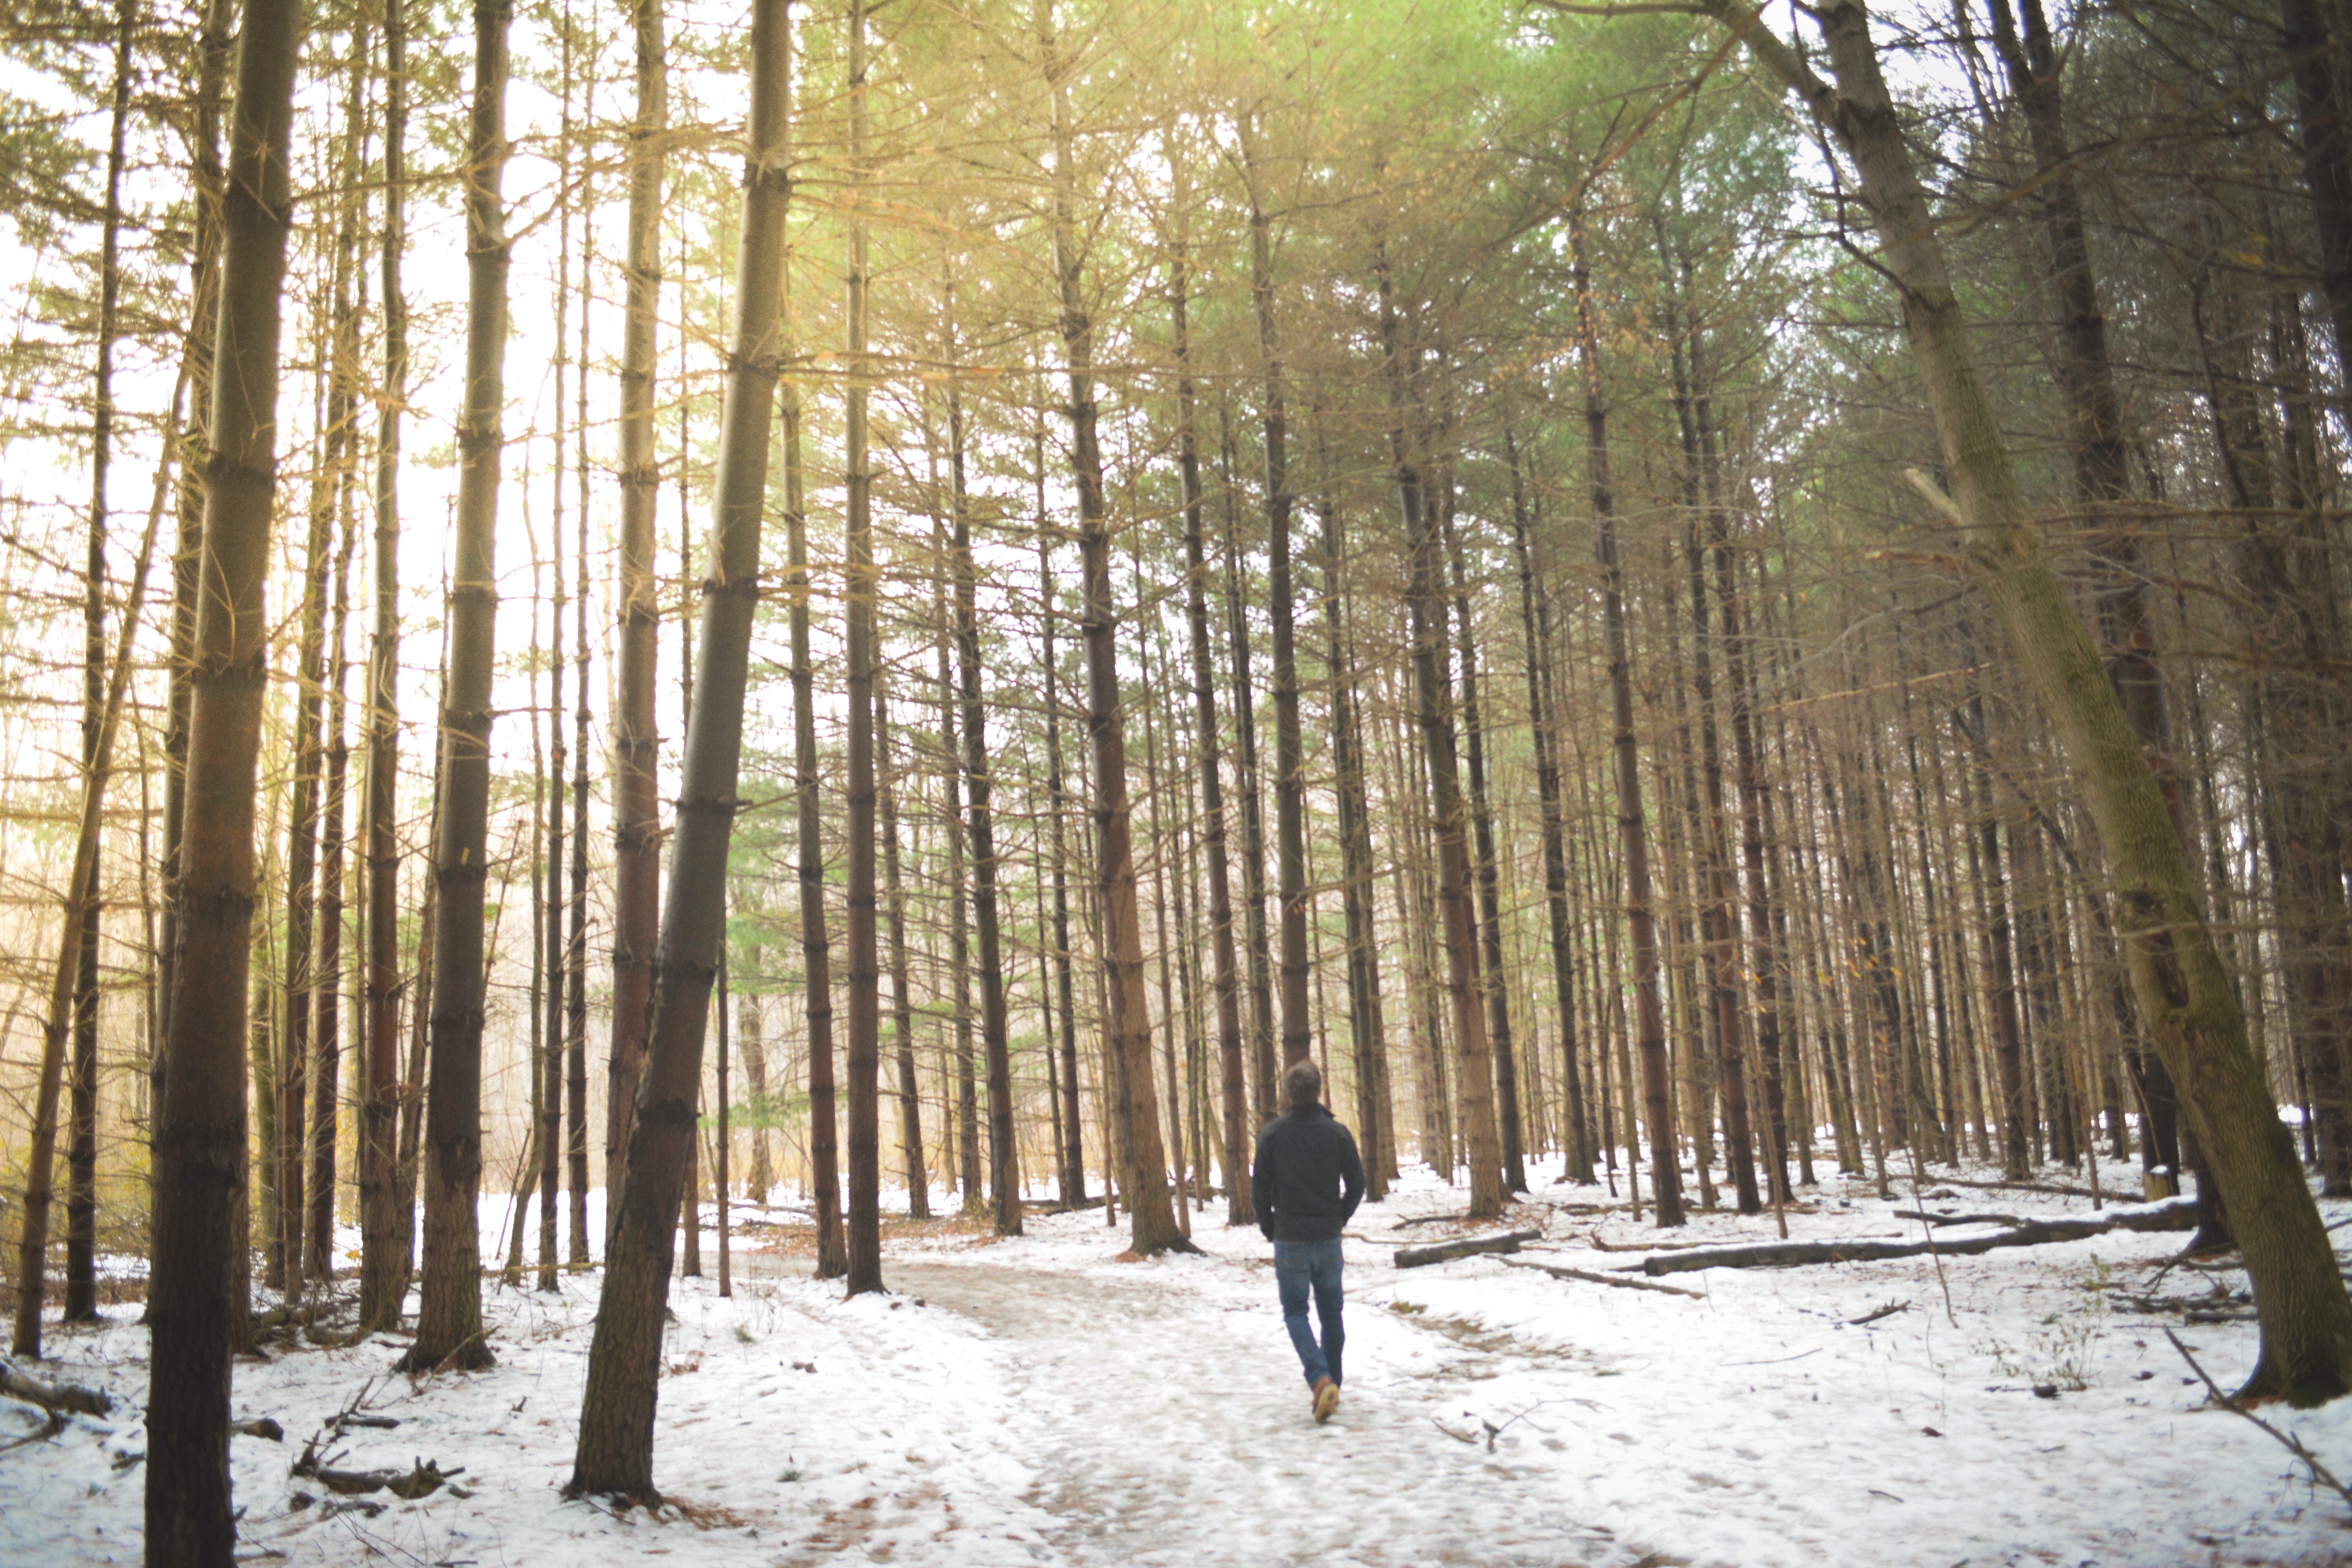
tree, forest, wilderness, snow, winter, trail, sunlight, frost, walk, peaceful, silence, season, woodland, habitat, ecosystem, biome, natural environment, woody plant, temperate broadleaf and mixed forest, temperate coniferous forest